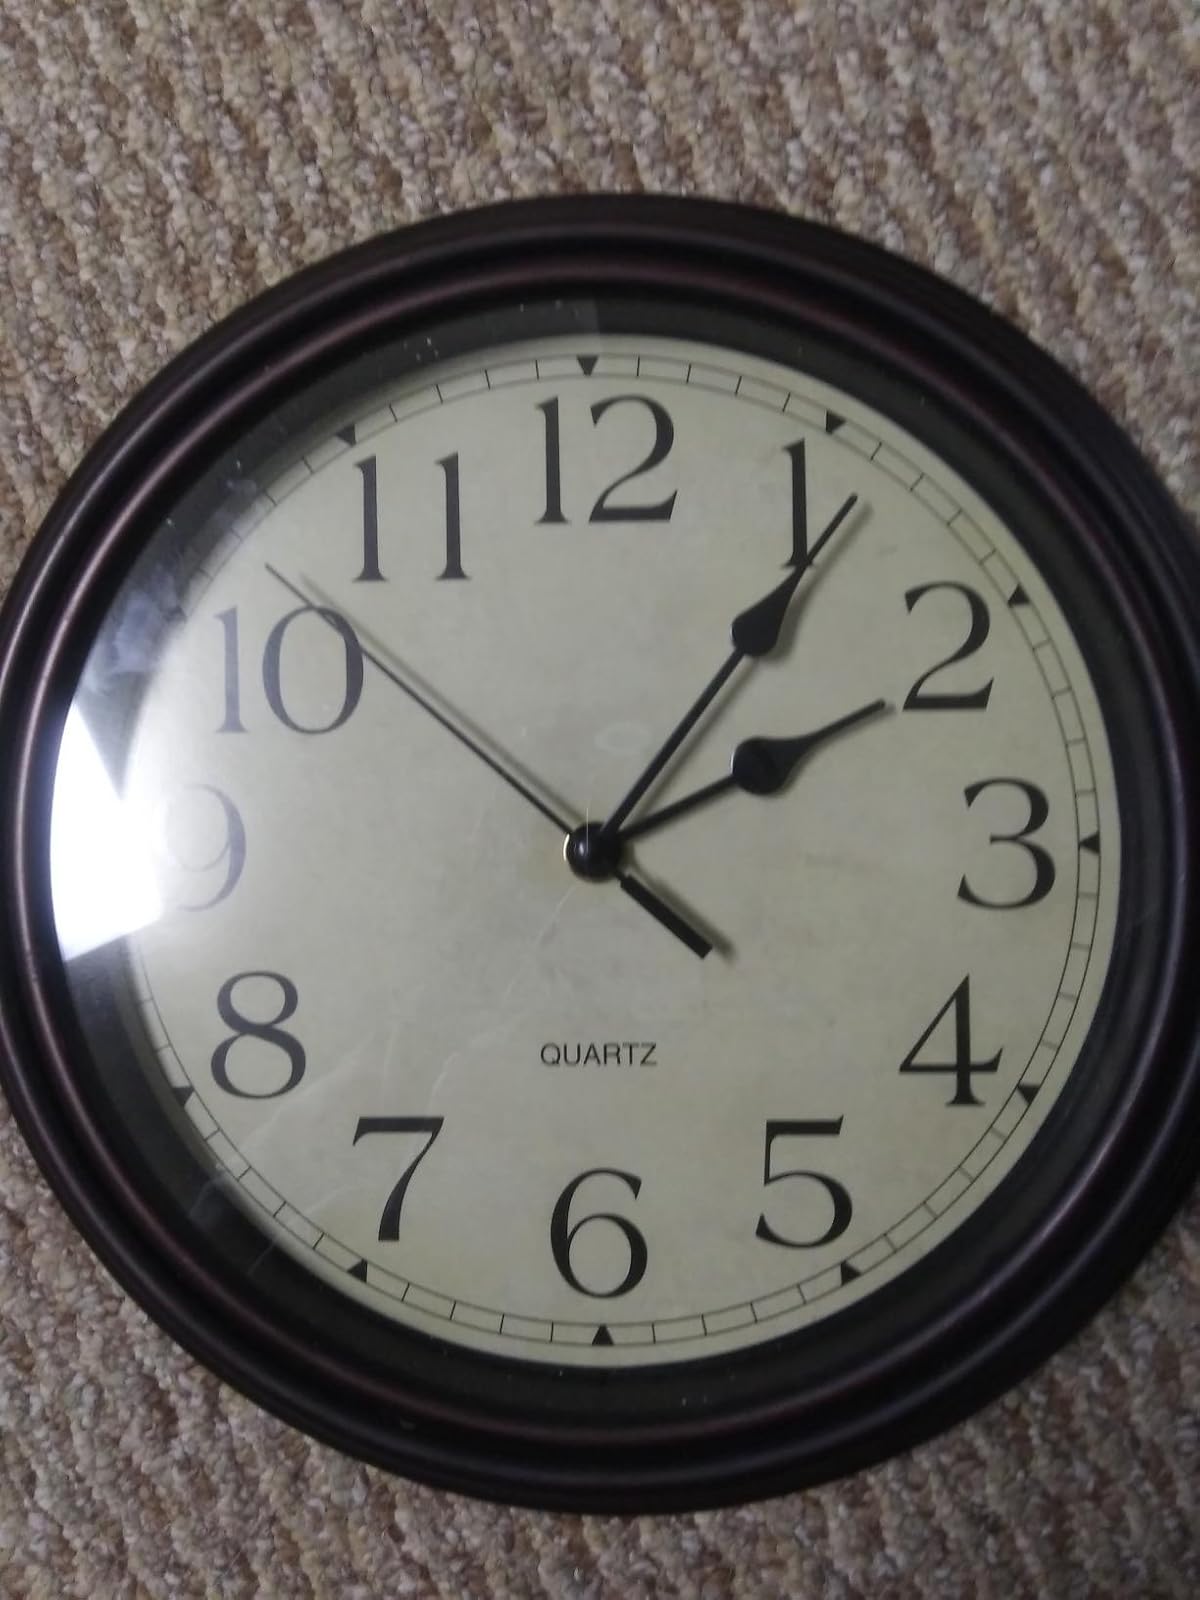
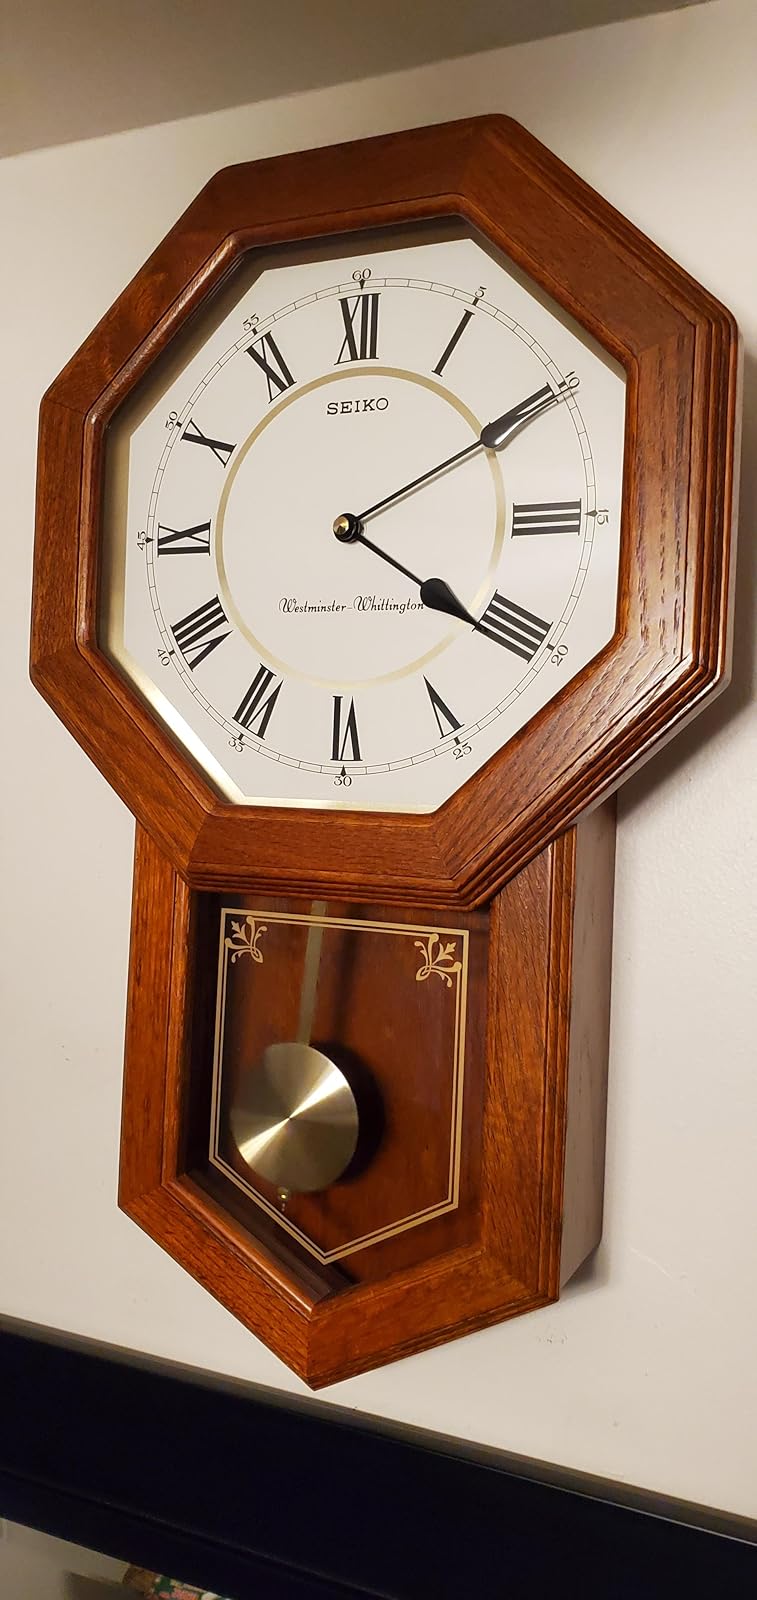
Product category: clock
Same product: no